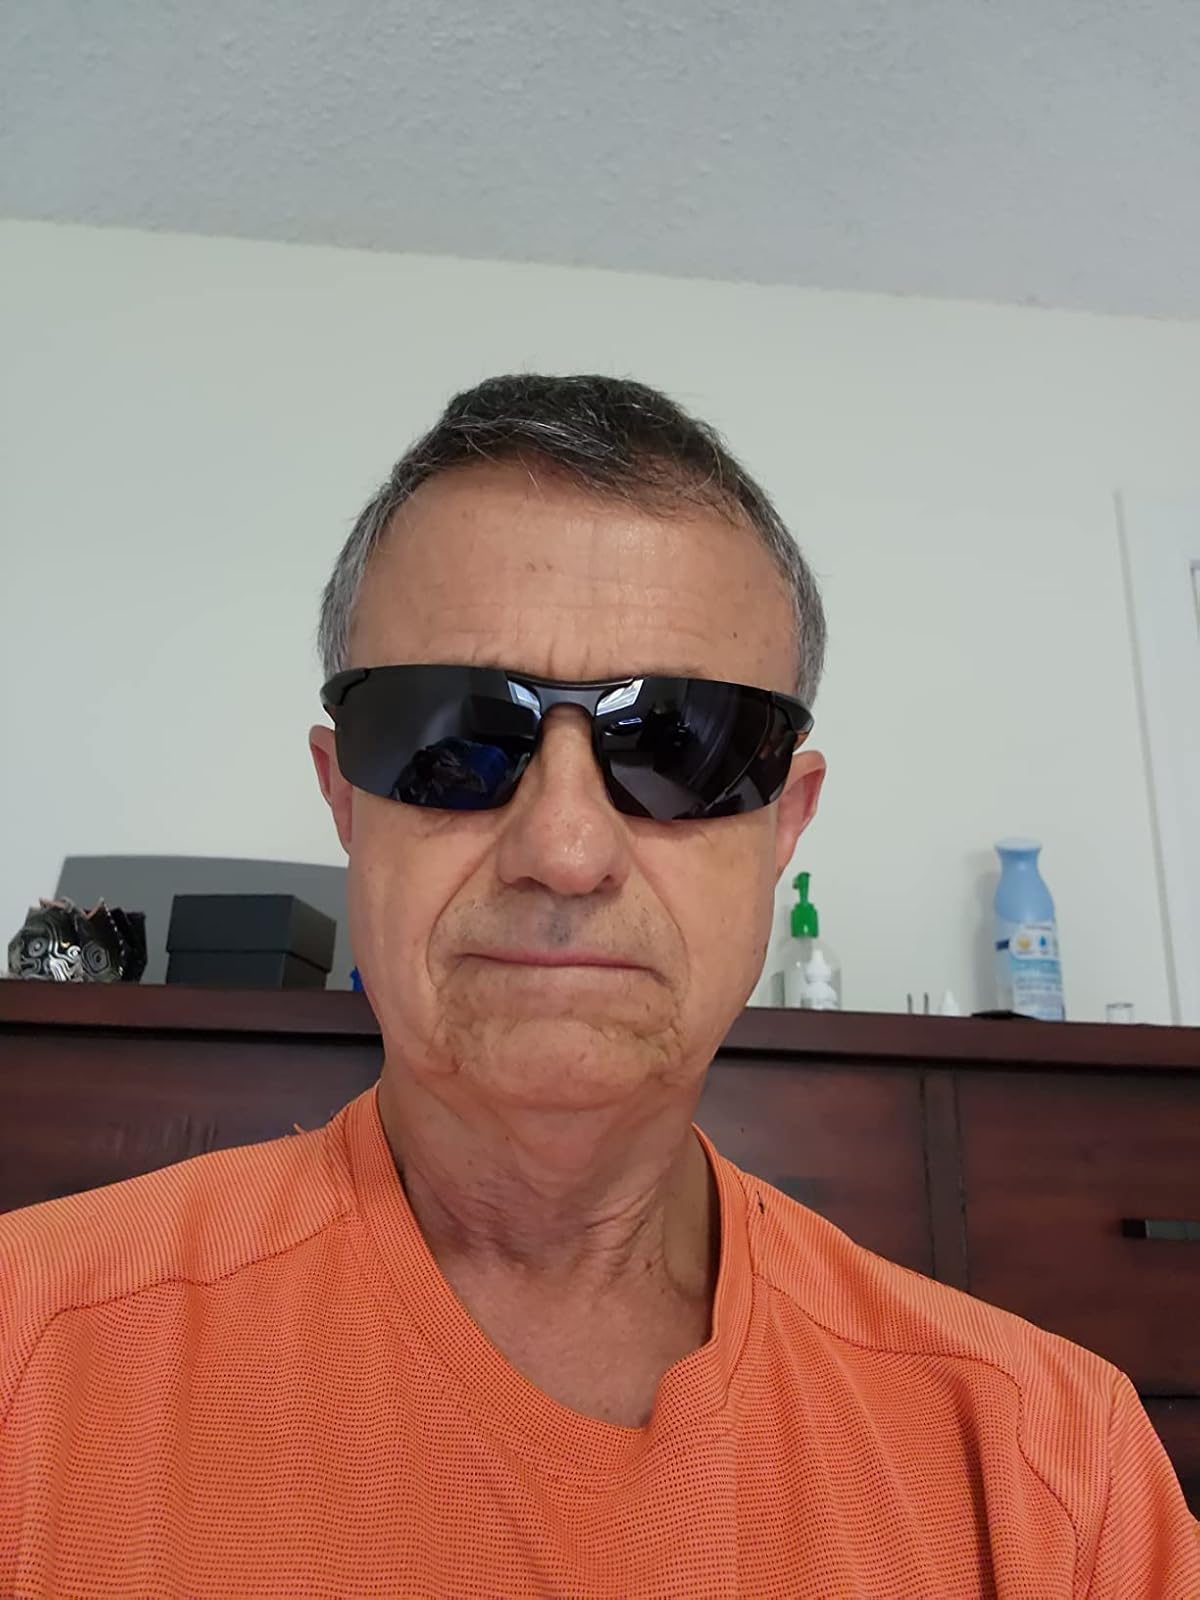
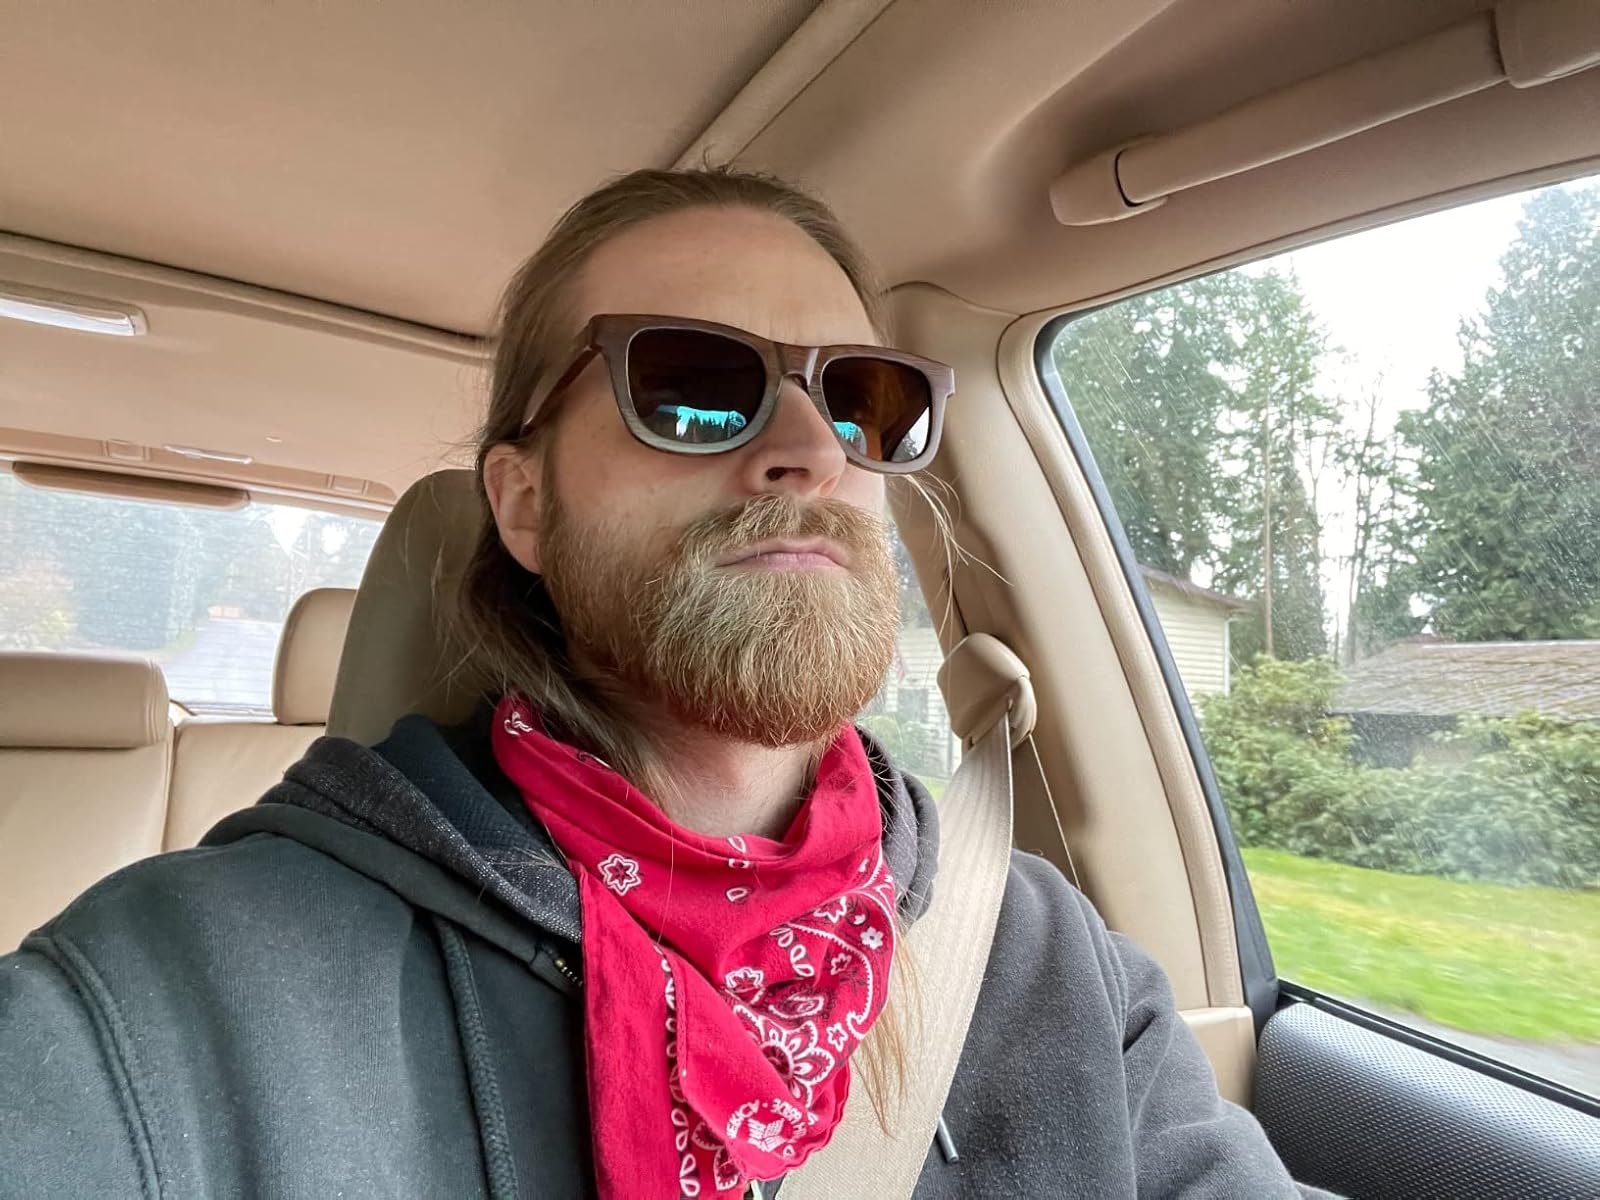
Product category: accessories_sunglasses
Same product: no